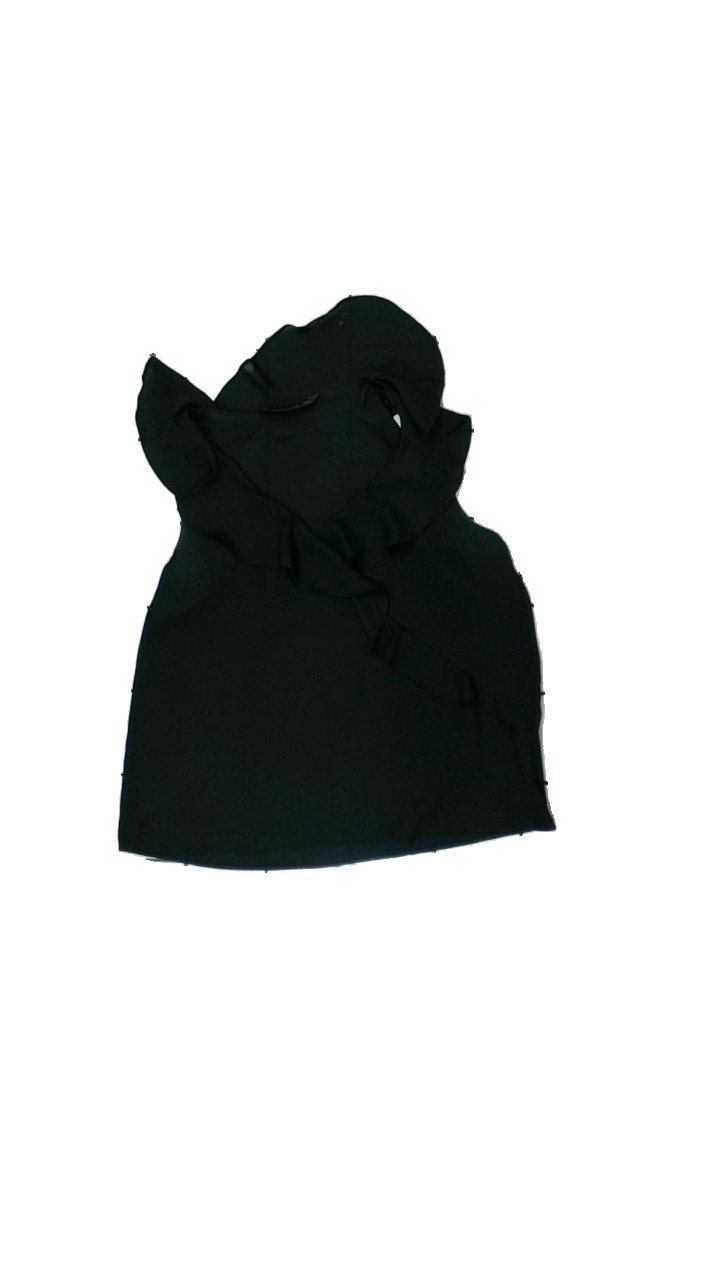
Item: Blouse (Ladies)
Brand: Zara
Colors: Black
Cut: Regular, V-collar
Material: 100% Polyester
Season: All
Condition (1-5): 2
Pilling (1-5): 5
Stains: Major
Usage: Recycle
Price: <50